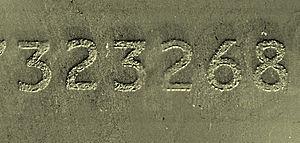
Les billets de banque en euros sont émis par les banques centrales nationales des États membres de l'Eurosystème ou par la Banque centrale européenne et sont en circulation depuis le 1ᵉʳ janvier 2002.